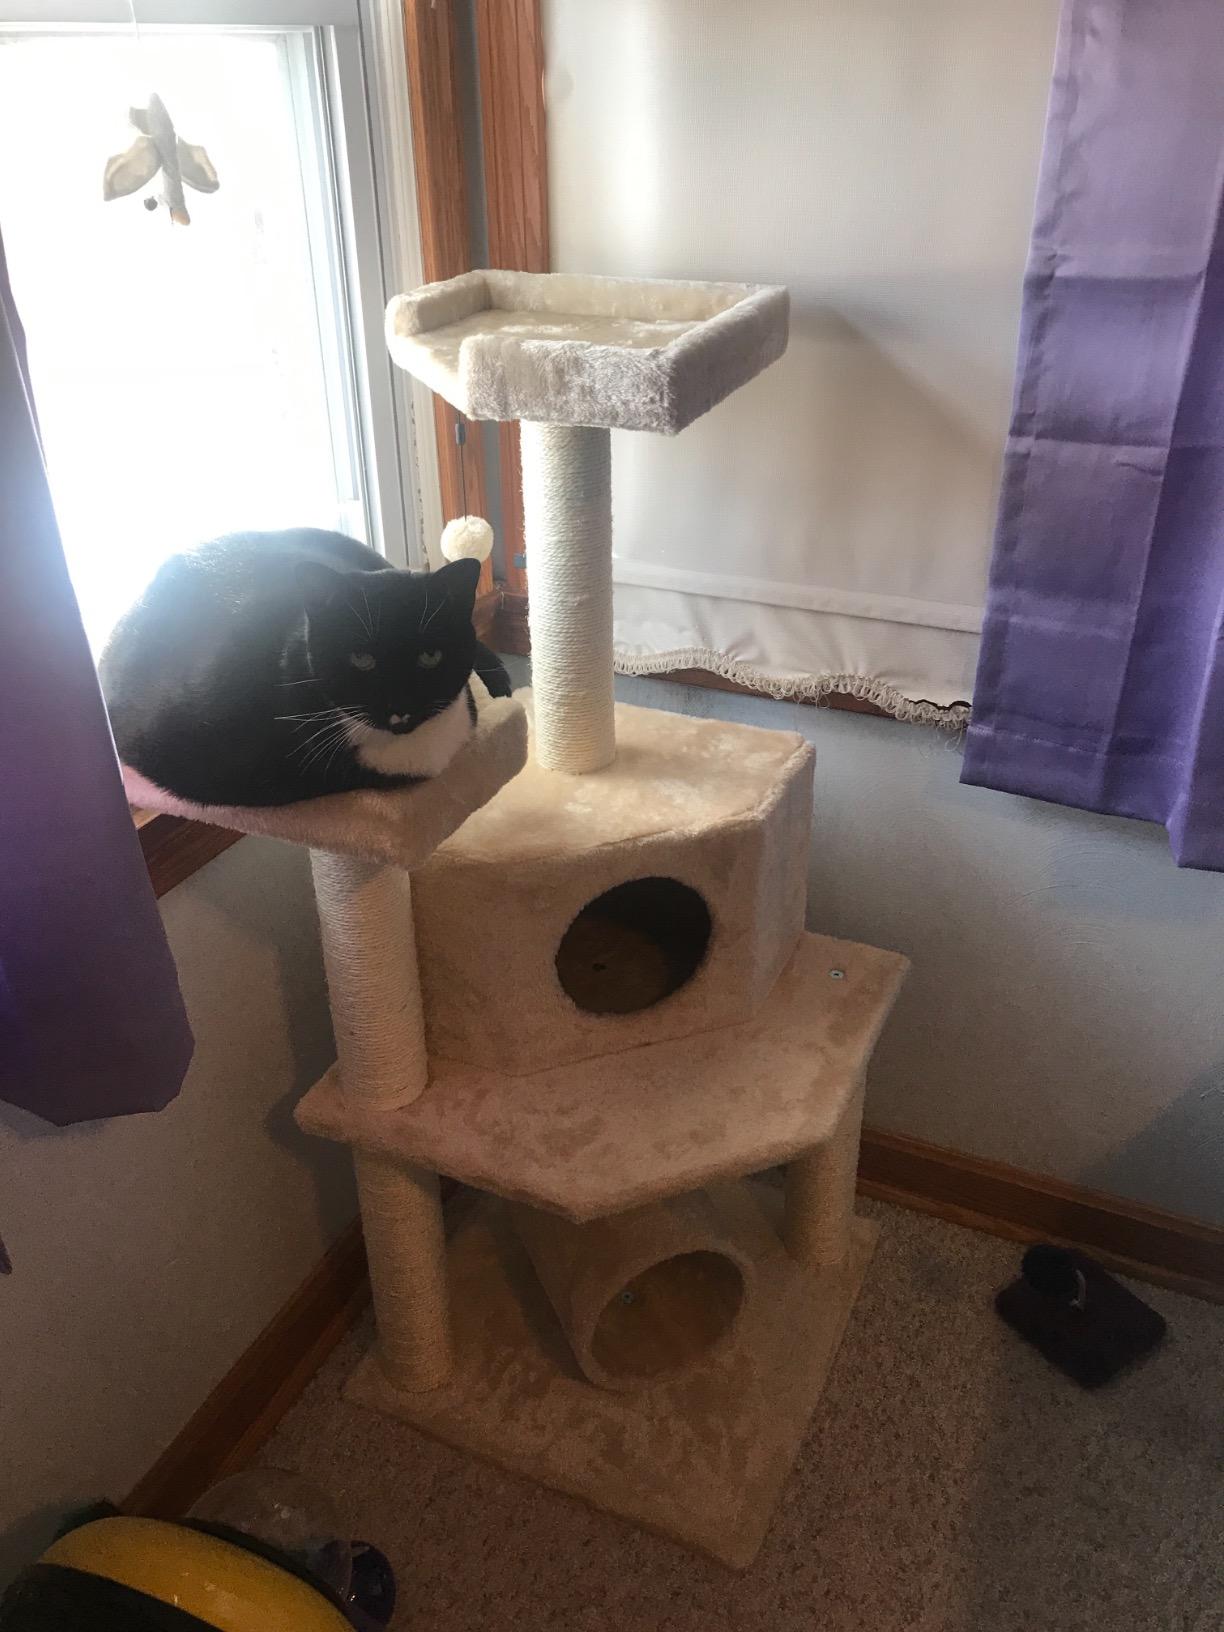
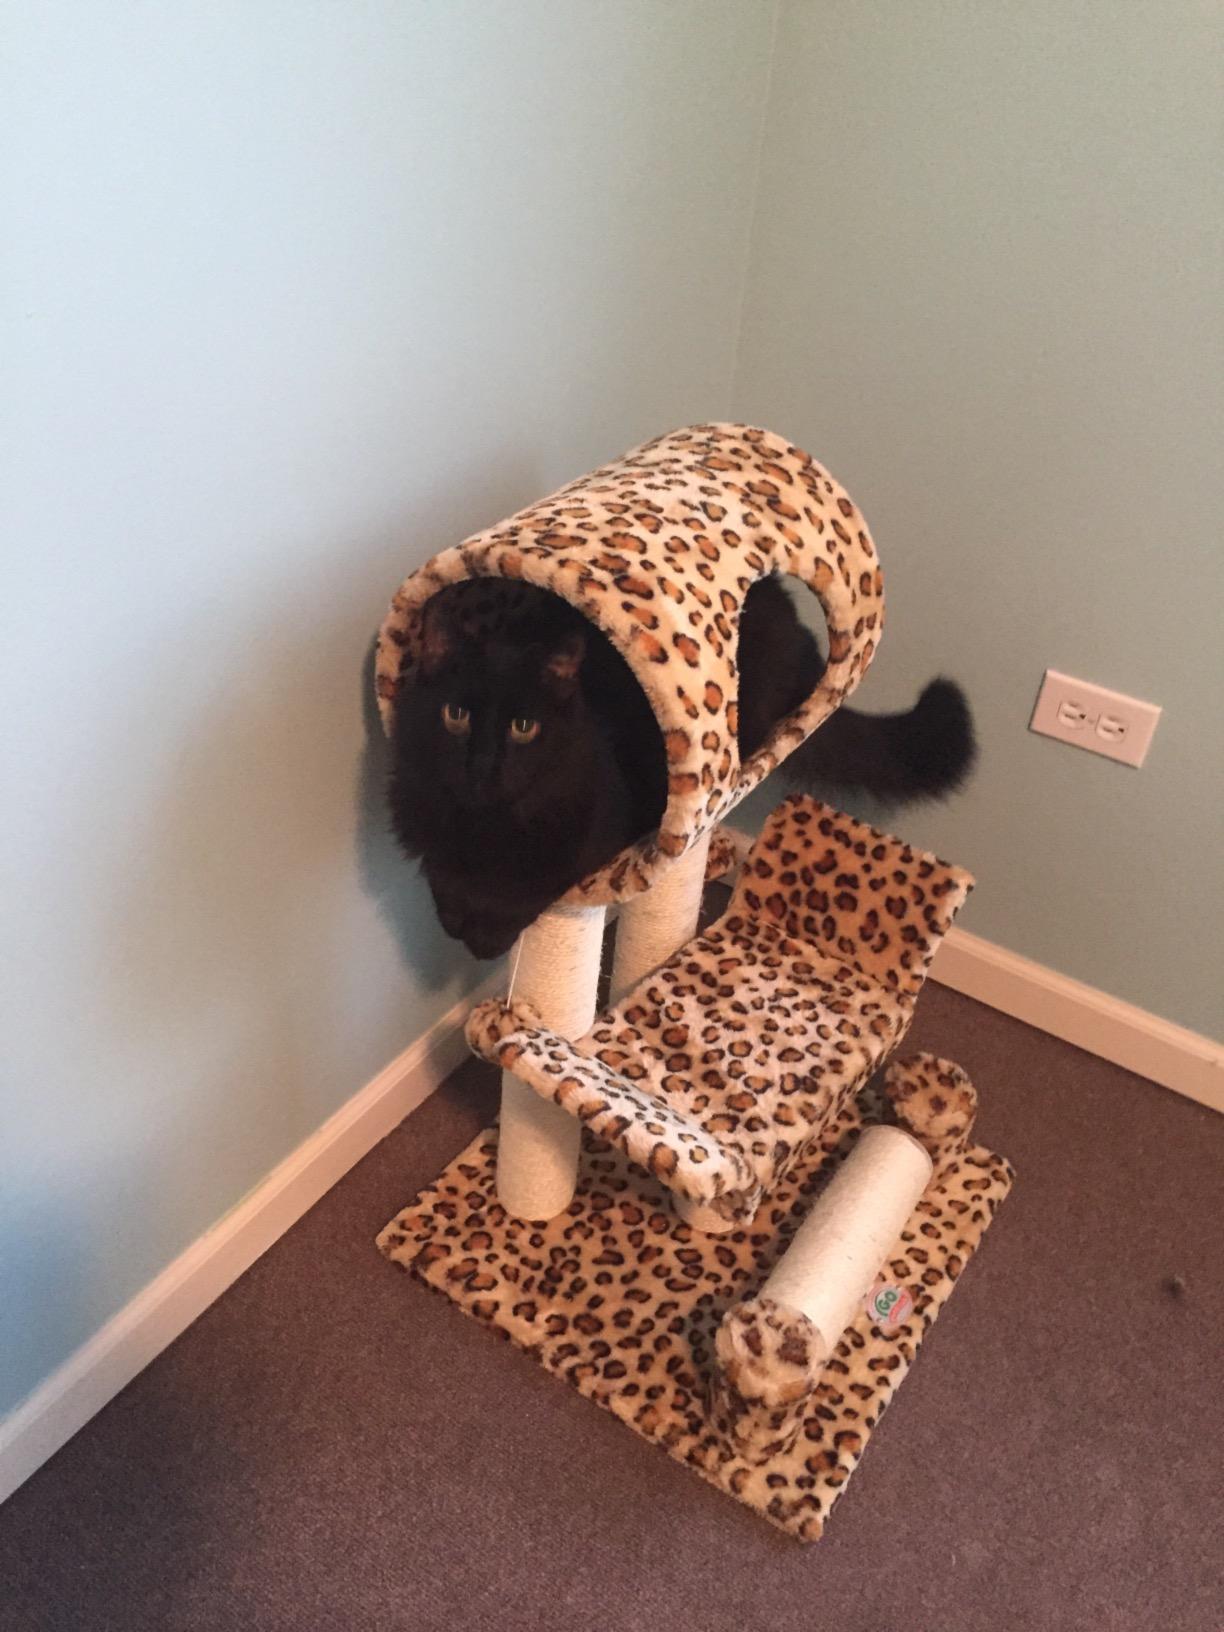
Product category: items_cat tree
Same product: no